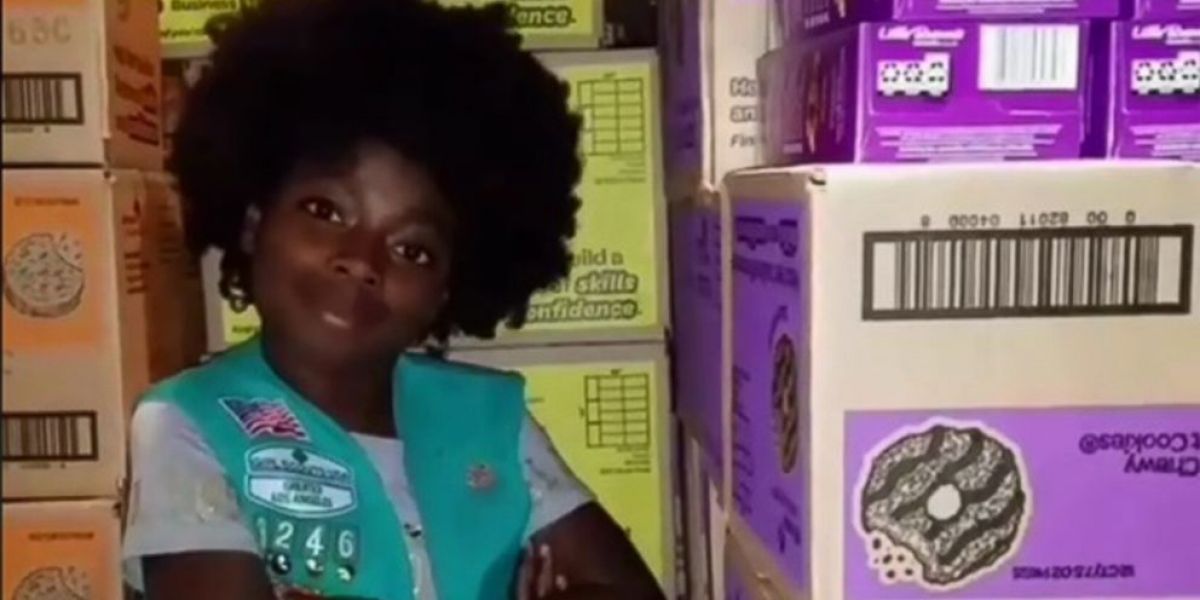
Gender: women